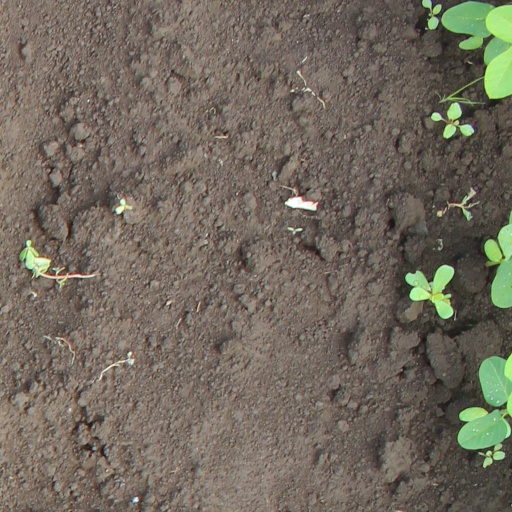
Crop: soybean